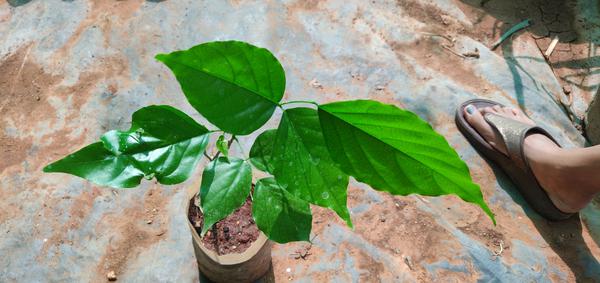
Plant: Honge